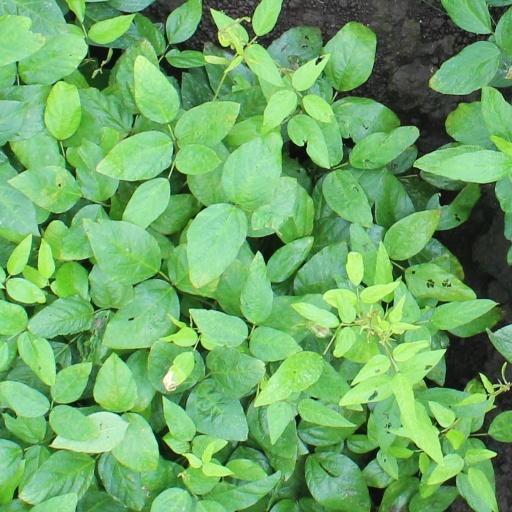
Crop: soybean